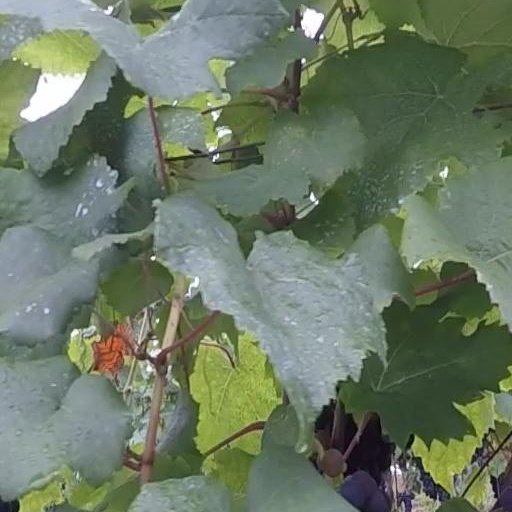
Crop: grape